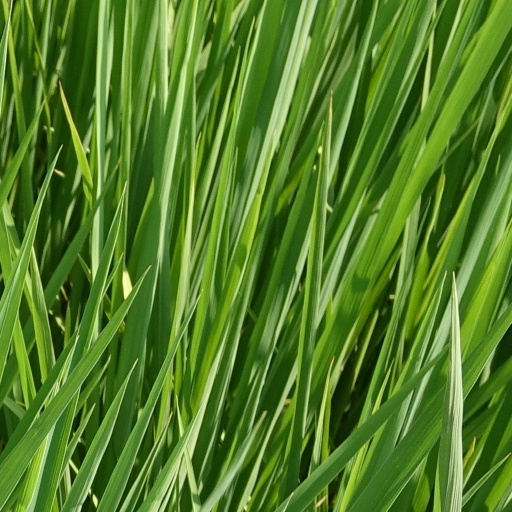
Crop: rice